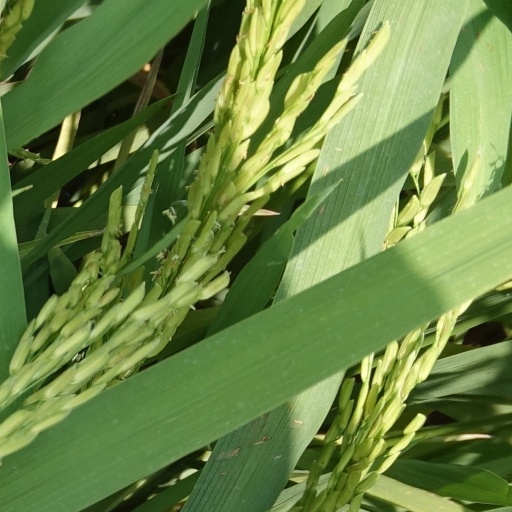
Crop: rice